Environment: real
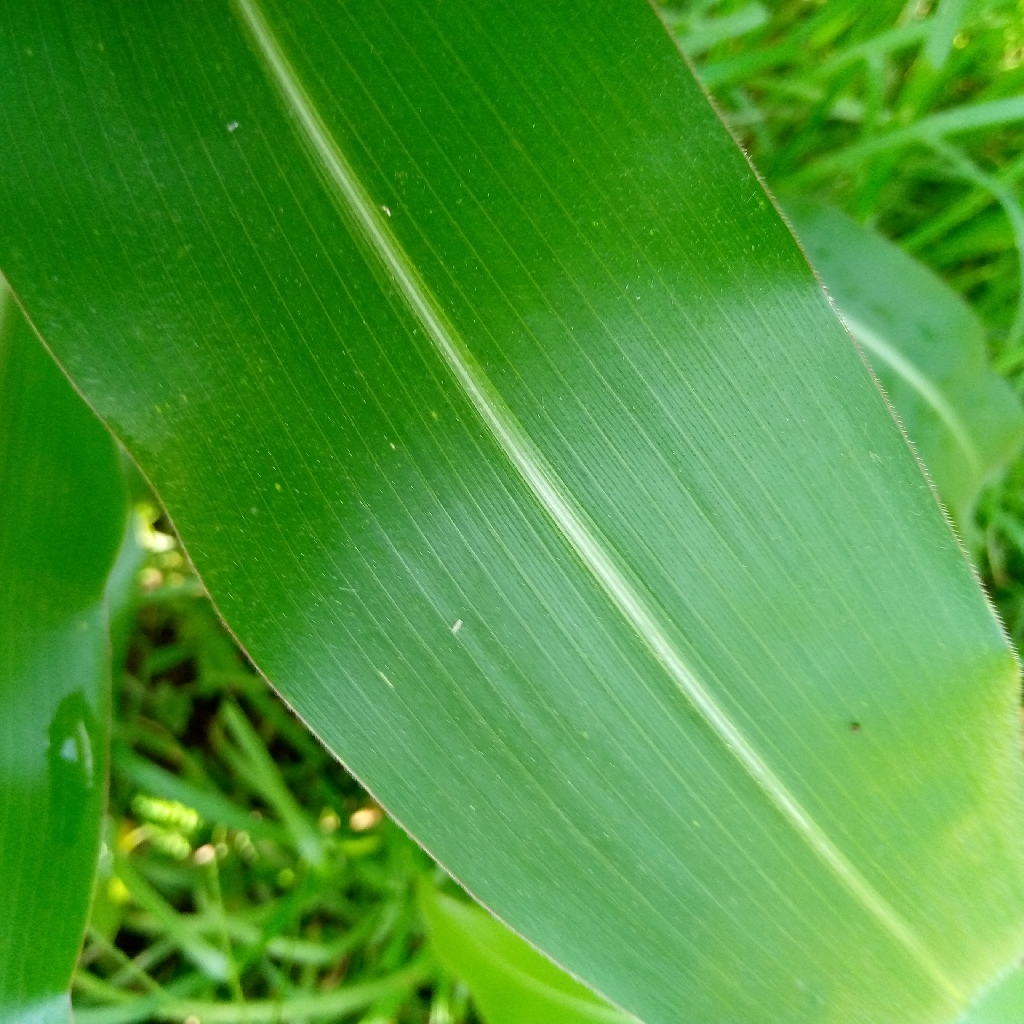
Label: healthy